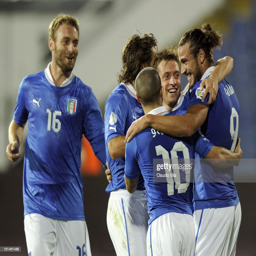
football player celebrates with team - mates scoring the second goal for their team during the match .